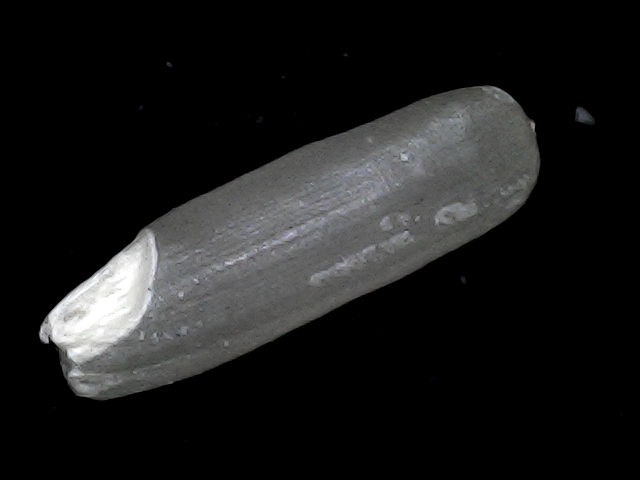
Rice variety: BD75